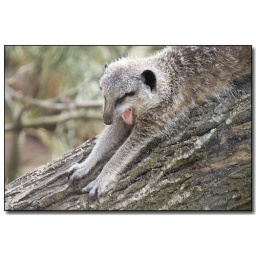
This summed the animals day up - Every animal was enjoying the Spring sunshine and celebrating by sleeping in it.